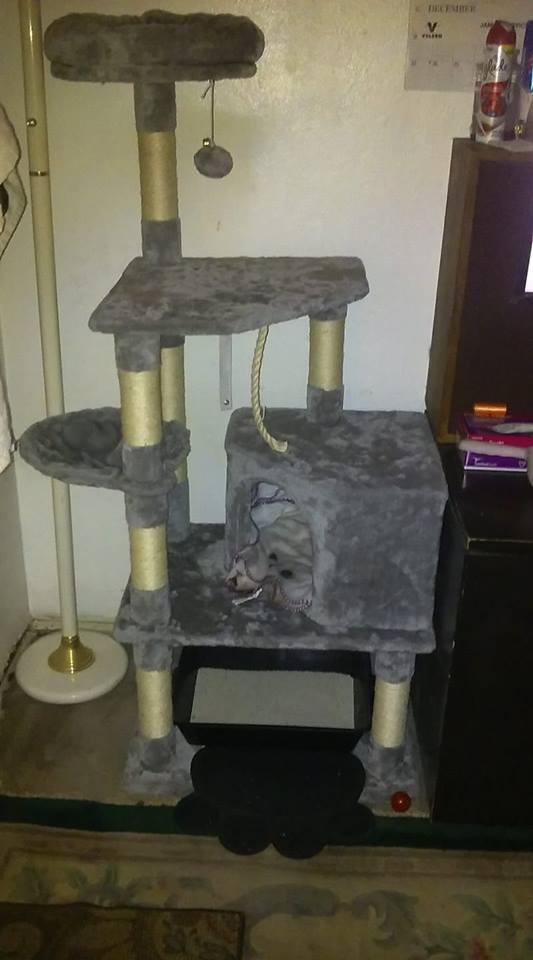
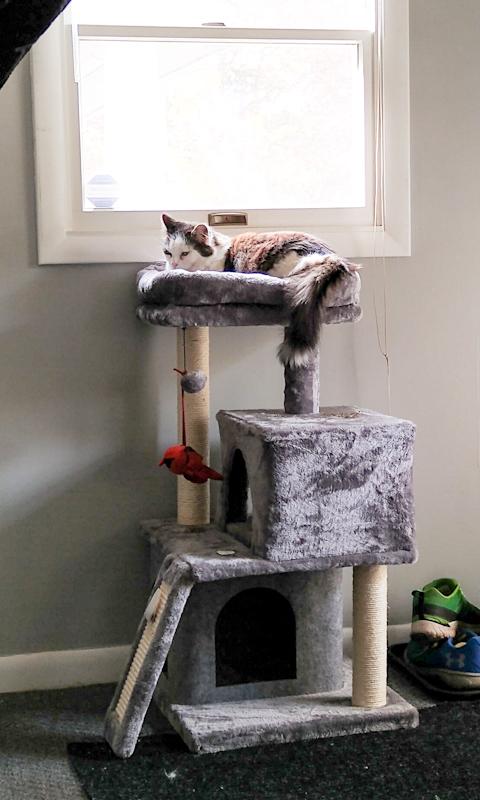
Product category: items_cat tree
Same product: no